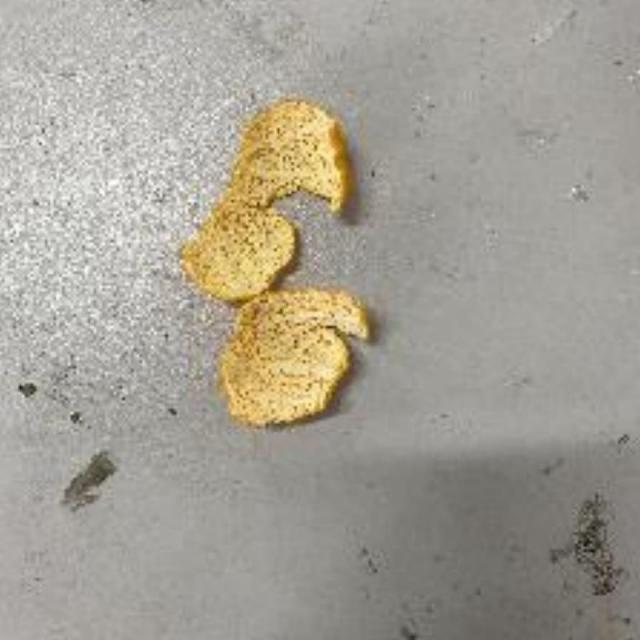
Label: peels